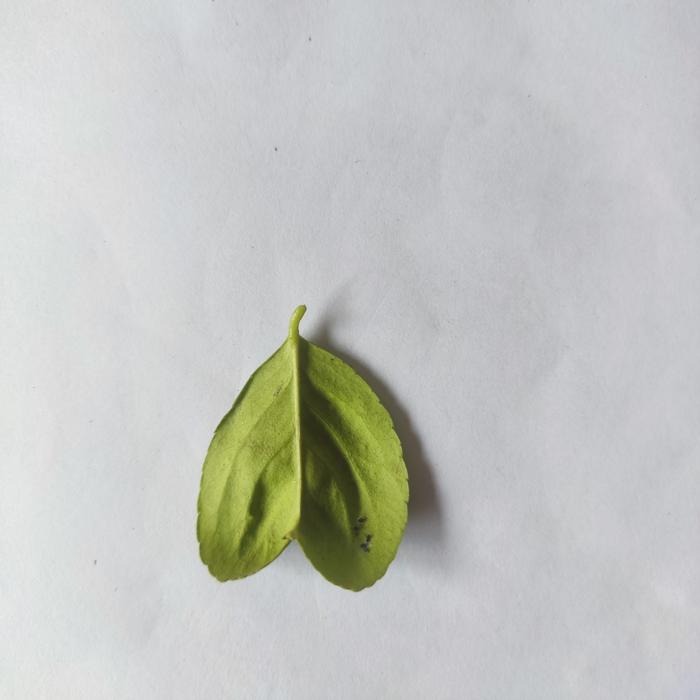
Crop: Lemon
Leaf condition: Leaf_Curl